Japanese Village (Ayutthaya)

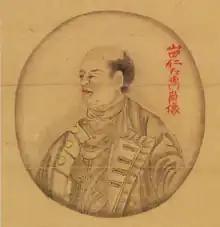
Portrait of Yamada Nagamasa

During the turbulent political landscape of the Sengoku Jidai, "ronin" (samurai without masters or lords) began migrating "en masse" out of Japan and into Southeast Asia after Ming China's ban on Sino-Japanese trade and travel, hitting its peak following the climactic Battle of Sekigahara. The Kingdom of Ayutthaya, suffering military defeats from the neighboring Burmese Toungoo Empire, hoped to hire these Japanese samurai that had adequate military experience as mercenaries, which led to a major influx of Japanese immigrants. Portuguese gun corps were usually hired, but Portuguese mercenaries usually balked as the Toungoo had also hired a Portuguese corps. This dilemma was resolved by hiring Japanese mercenaries.